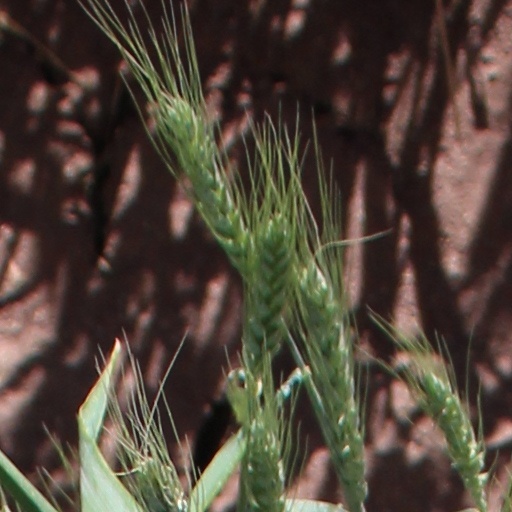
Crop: wheat